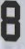
Number: 8